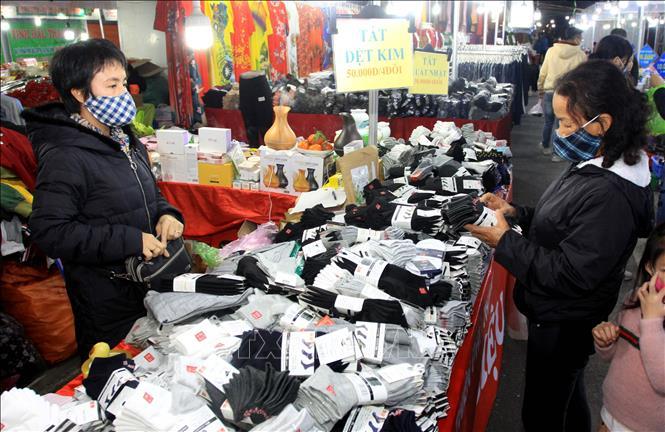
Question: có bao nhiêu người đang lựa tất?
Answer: một người